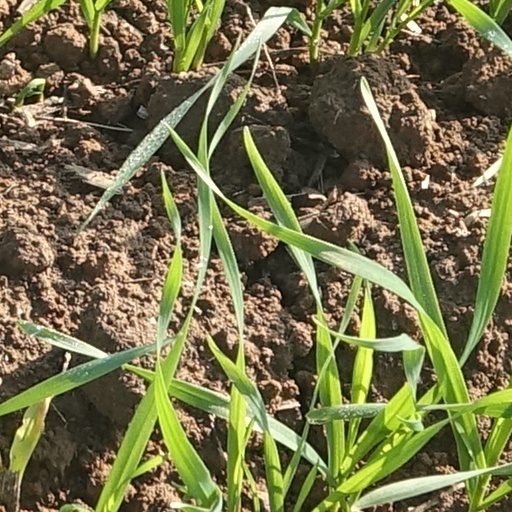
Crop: wheat